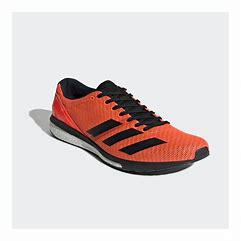
Brand: Adidas
Model: Adizero Boston 8